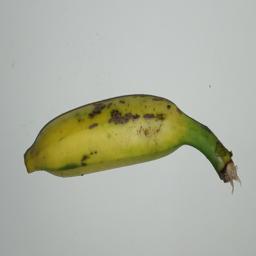
Ripeness: Semi-ripe